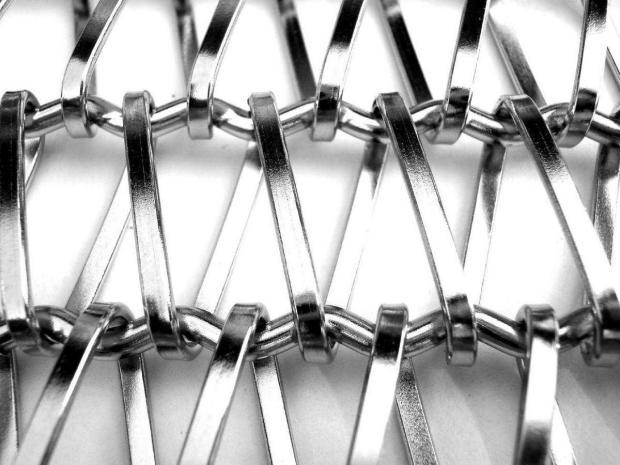
Texture: meshed